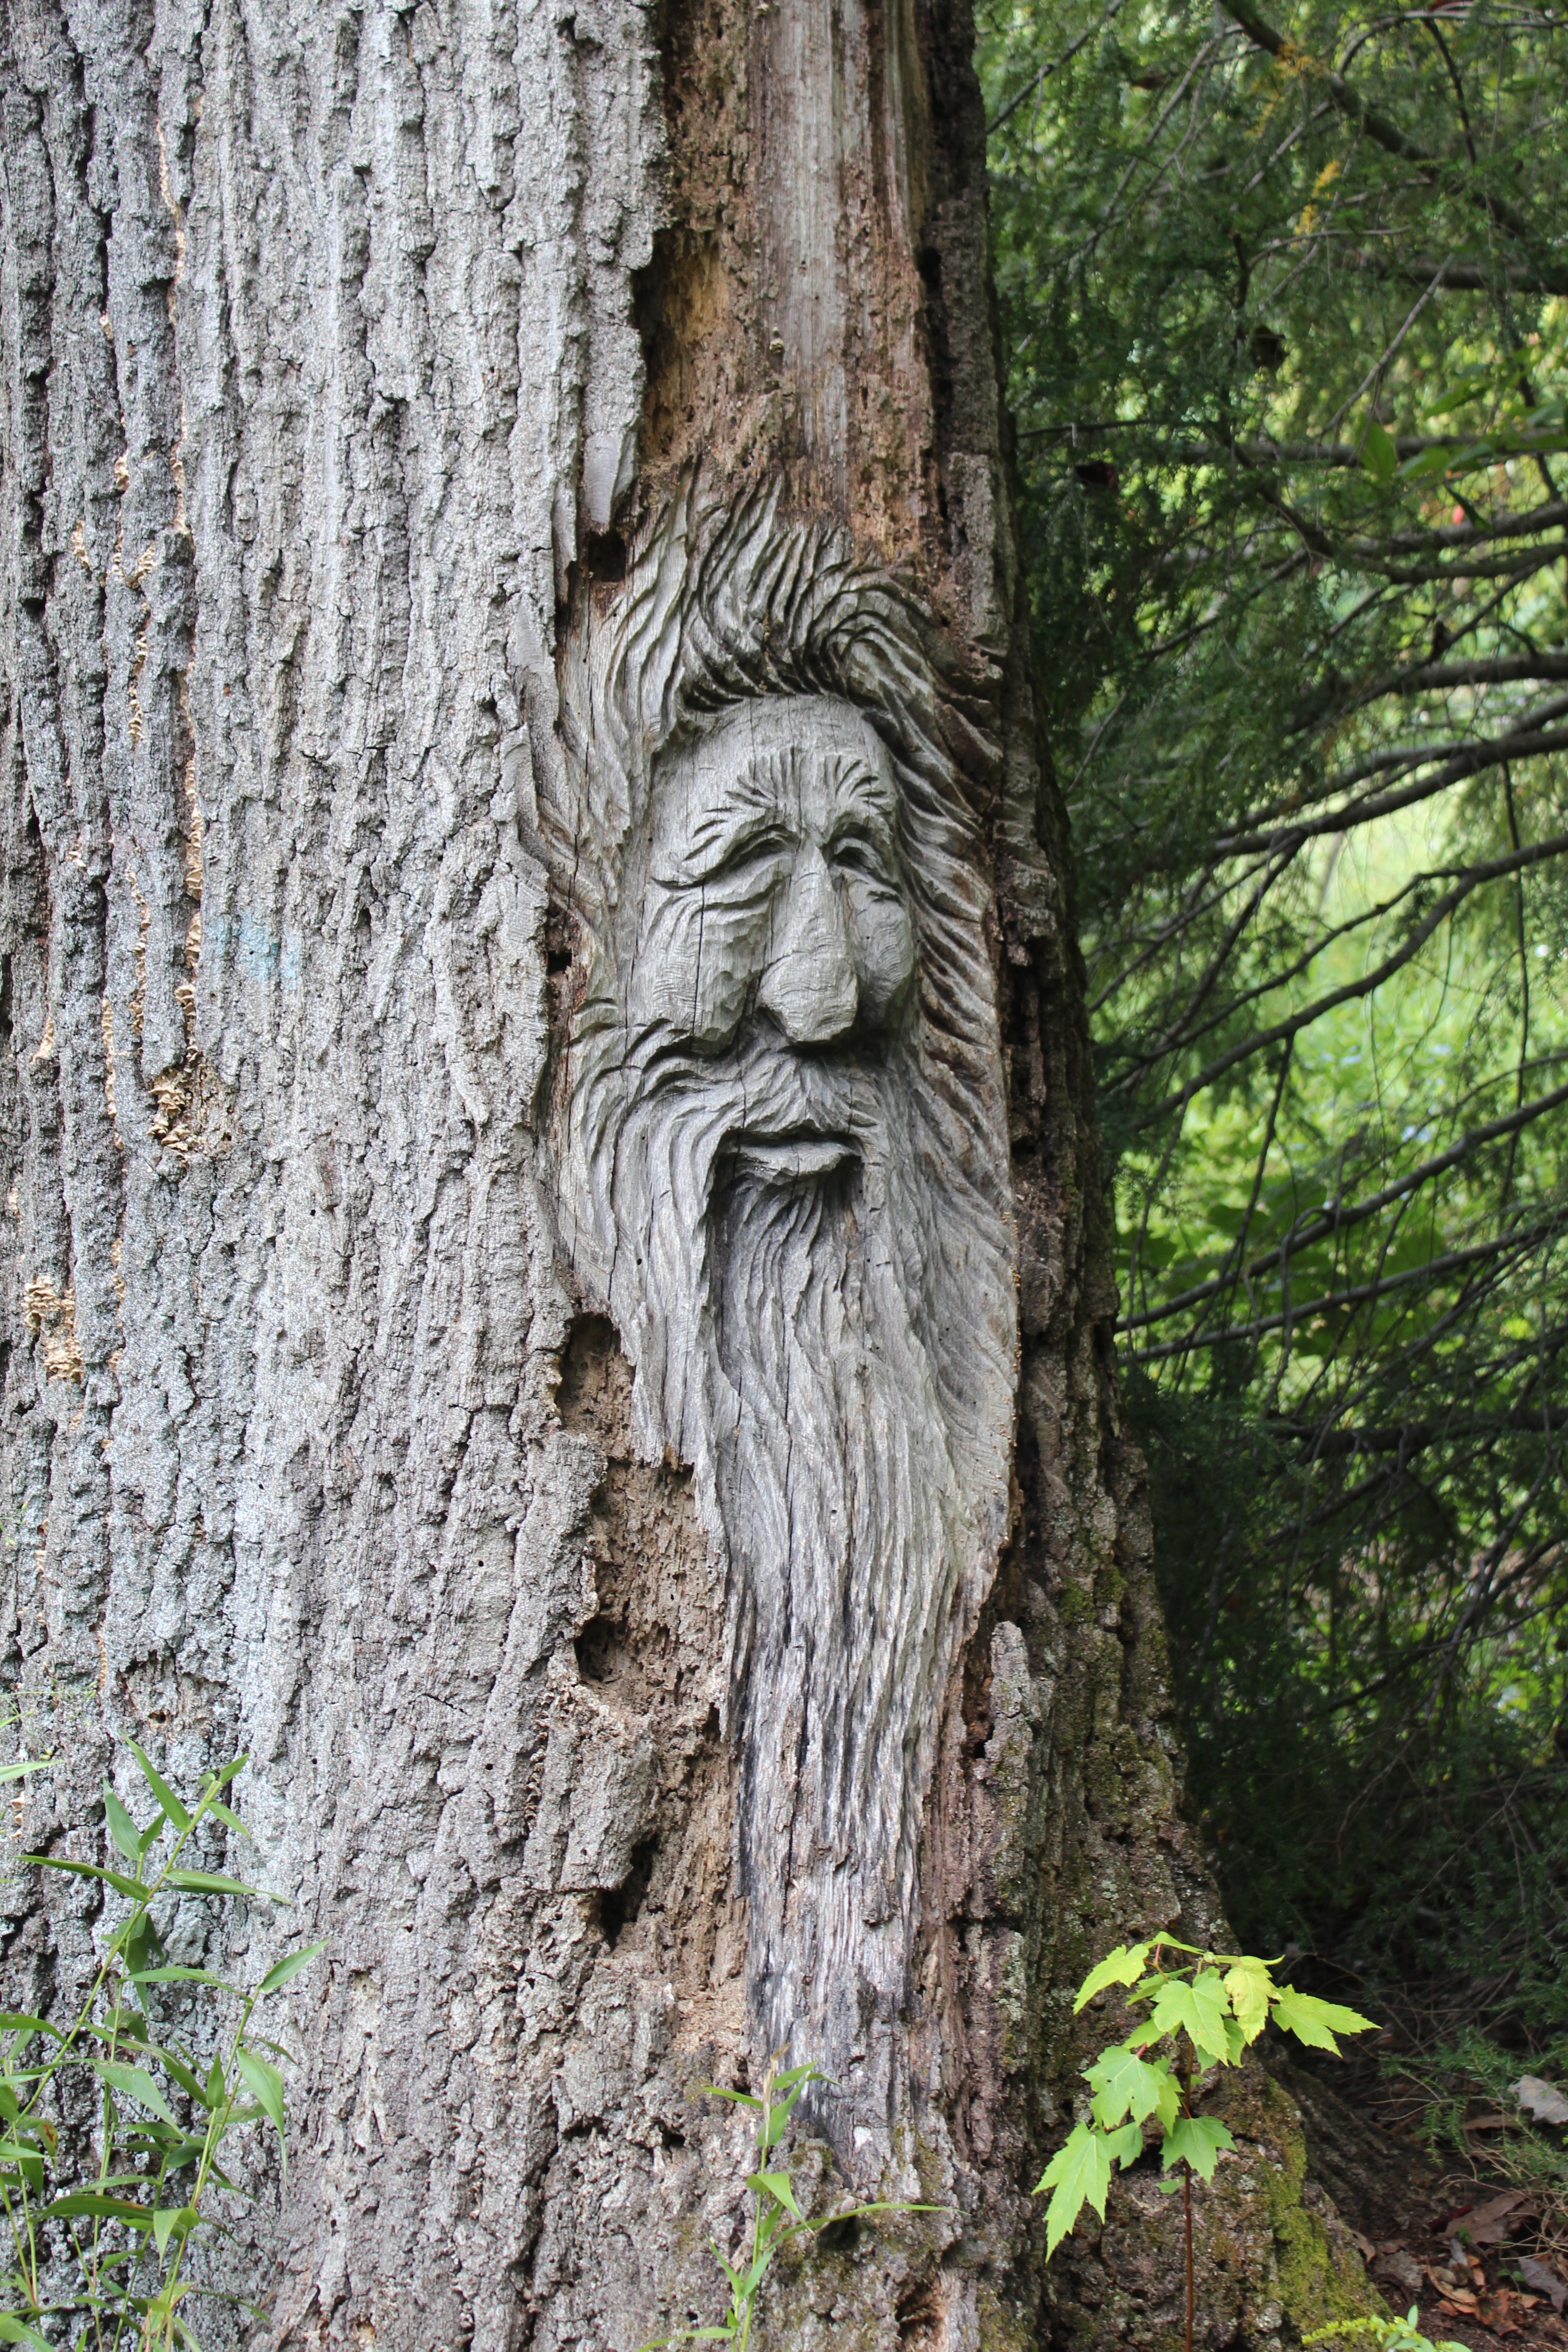
tree, nature, forest, branch, plant, wood, leaf, flower, trunk, botany, flora, face, carving, woodland, woody plant, land plant